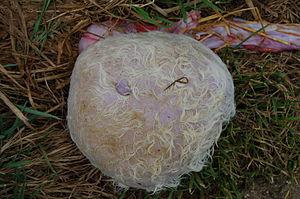
La tératologie est la science des anomalies de l'organisation anatomique, congénitale et héréditaire, des êtres vivants. La discipline a longtemps été assimilée à l'étude des « monstres » humains et animaux, c'est-à-dire des anomalies les plus spectaculaires, mais elle concerne tout écart anatomique significatif présenté par un individu par rapport au type spécifique, au-delà des variations individuelles qui différencient normalement un sujet d'un autre dans la même espèce. Source d'intérêt et d'études dès l'Antiquité, la tératologie se constitue en tant que discipline scientifique au milieu du XVIIIᵉ siècle et c'est Étienne Geoffroy Saint-Hilaire et son fils Isidore qui lui confèrent, au siècle suivant, une méthode et une nomenclature. Associant les observations et les recherches des médecins et des vétérinaires la tératologie participe alors aux progrès de l'embryologie jusqu'à devenir progressivement un chapitre de la pathologie de l'embryon.